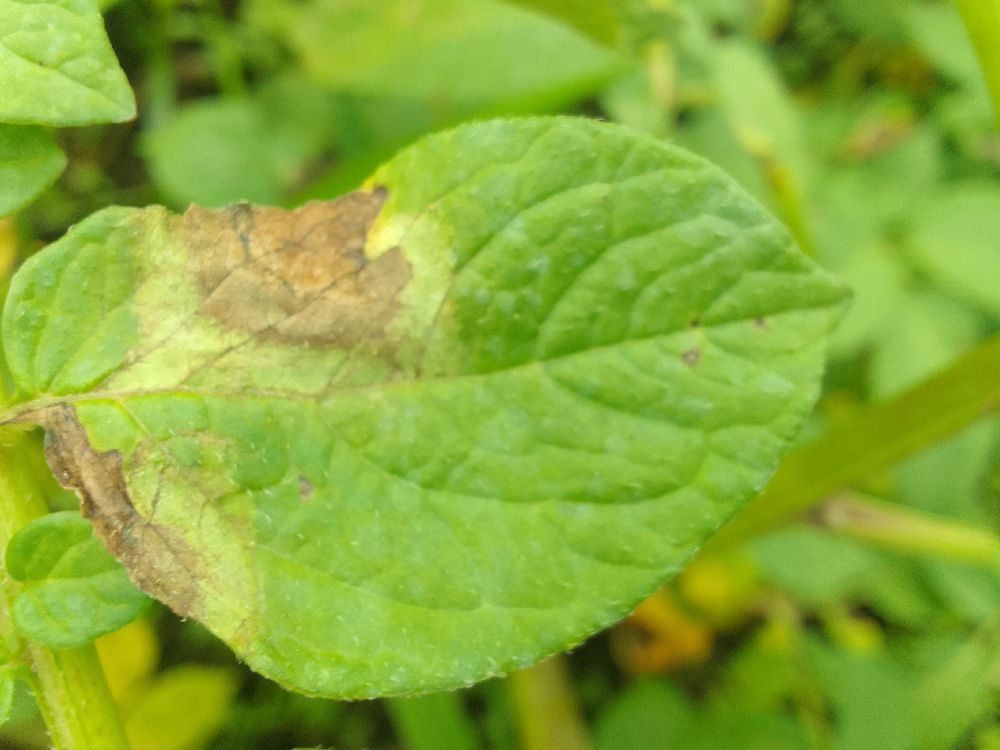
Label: Late blight